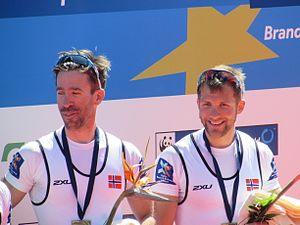
Are Strandli, né le 18 août 1988 à Stavanger, est un rameur norvégien.
Kristoffer Brun, né le 7 avril 1988, est un rameur norvégien.